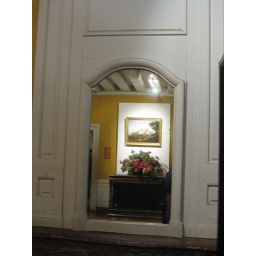
Notice painting and flowers in mirror